Nineteenth Amendment to the United States Constitution

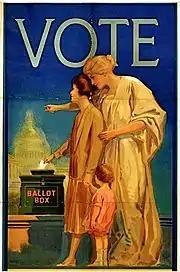

The U.S. Supreme Court unanimously upheld the amendment's validity in "Leser v. Garnett".

Maryland citizens Mary D. Randolph, "'a colored female citizen' of 331 West Biddle Street", and Cecilia Street Waters, "a white woman, of 824 North Eutaw Street", applied for and were granted registration as qualified Baltimore voters on October 12, 1920. To have their names removed from the list of qualified voters, Oscar Leser and others brought suit against the two women on the sole grounds that they were women, arguing that they were not eligible to vote because the Constitution of Maryland limited suffrage to men and the Maryland legislature had refused to vote to ratify the Nineteenth Amendment.

Two months before, on August 26, 1920, the federal government had proclaimed the amendment incorporated into the Constitution.